Gokstad Mound

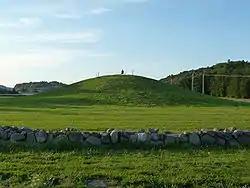
Gokstadhaugen, Sandefjord, Norway (2008)

The Gokstad Mound (Norwegian: Gokstadhaugen) is a large burial mound at Gokstad Farm in Sandefjord (formerly Sandar municipality) in Vestfold County, Norway. It is also known as the King's Mound ("Kongshaugen") and is where the 9th century Gokstad Ship was found.